Corona station (LIRR)

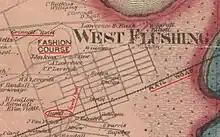
Race course & vicinity, 1859

Fashion Race Course itself, which opened as a horse race track in 1853, was the venue used to stage a series of three intra-city all-star baseball games in 1858. These games were notable for having the first known admission charge to watch baseball. The games were held on July 20, August 17 and September 10. The race course is documented on some old maps. Its gate was located at what is now 37th Avenue and 103rd Street in Corona, about a mile west-southwest of the eventual sites of Shea Stadium and Citi Field. The former race course was auctioned off as housing lots, by owner D.O. Grinnell, beginning in the summer of 1874.[Brooklyn "Eagle", June 8, 1874, p. 1]